Matti: Hell Is for Heroes

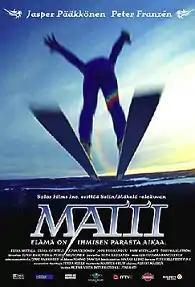
Theatrical release poster

Matti: Hell Is for Heroes is a 2006 Finnish biographical film about Finnish skijumper Matti Nykänen. The film was directed by Aleksi Mäkelä and written by . With 461,665 views it was the most watched film in Finland in 2006.